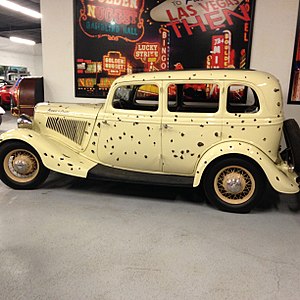
Bonnie og Clyde (film)
Replika af den Ford V8, hvori Bonnie og Clyde mødte deres endeligt i filmens afslutning. Bilen er udstillet på Hollywood Car Museum.
Bonnie og Clyde er en amerikansk film fra 1967 instrueret af Arthur Penn med Warren Beatty og Faye Dunaway is hovedrollerne som parret Clyde Barrow og Bonnie Parker, der havde opskræmt USA som Bonnie og Clyde i 1930'erne. I filmen medvirker endvidere Michael J. Pollard, Gene Hackman, Estelle Parsons, Denver Pyle og Gene Wilder.